List of birds of Botswana

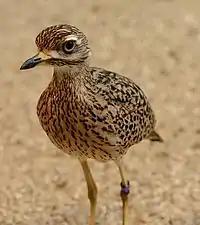
Spotted thick-knee

Cranes are large, long-legged, and long-necked birds. Unlike the similar-looking but unrelated herons, cranes fly with necks outstretched, not pulled back. Most have elaborate and noisy courting displays or "dances".